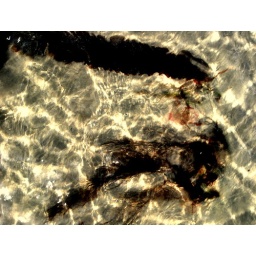
sea weed in water at beach muckross kilcar co donegal 22/7/10